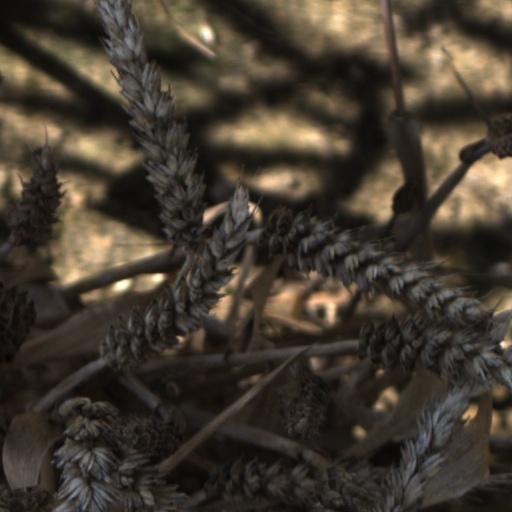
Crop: wheat